Pompeo Coppini

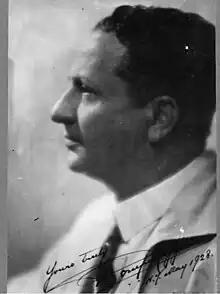
Coppini in 1929

Pompeo Luigi Coppini (19 May 1870 – 26 September 1957) was an Italian and American sculptor. Although his works can be found in Italy, Mexico and a number of U.S. states, the majority of his work can be found in Texas. He is particularly famous for the Alamo Plaza work, "Spirit of Sacrifice", a.k.a. "The Alamo Cenotaph", as well as numerous statues honoring Texan figures, such as Lawrence Sullivan Ross, the fourth President of Texas A&M University.